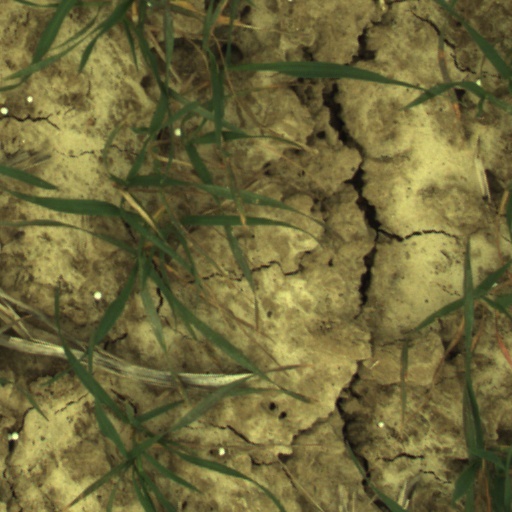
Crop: wheat